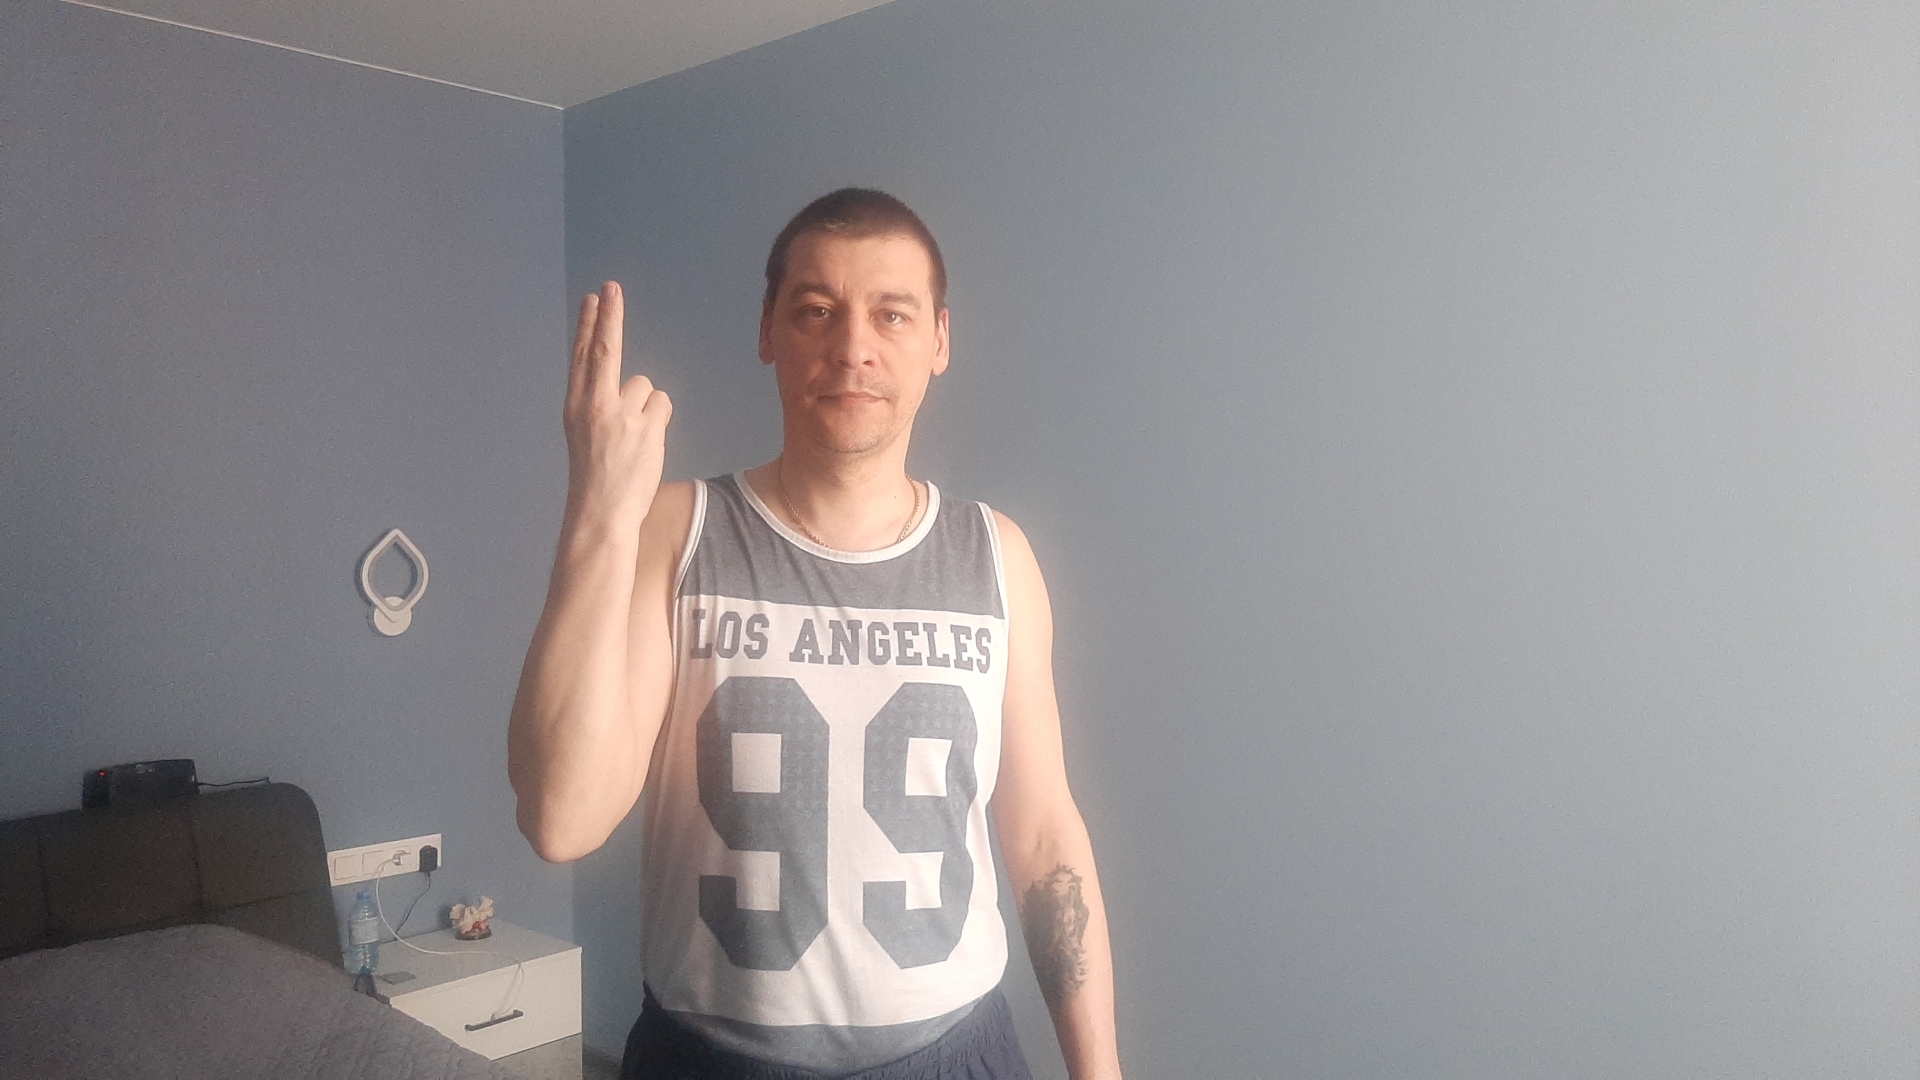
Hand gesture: two_up_inverted